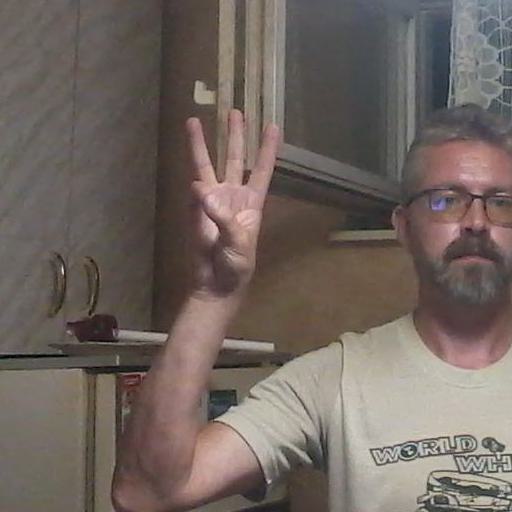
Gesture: three